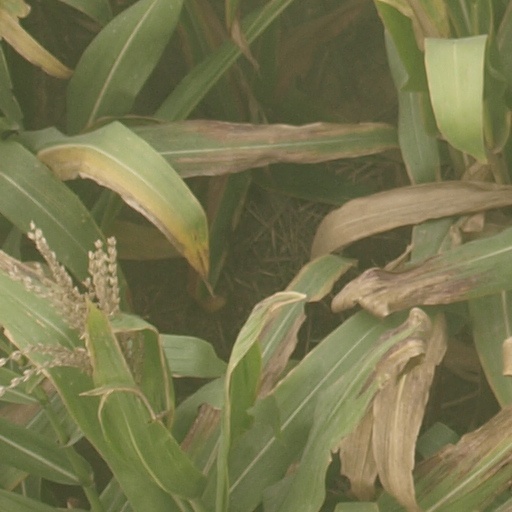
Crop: maize; corn